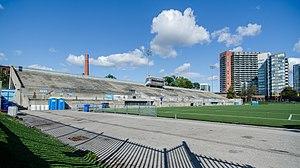
Le Wolfpack de Toronto est un club professionnel canadien de rugby à XIII basé à Toronto. Franchise créée dans l'objectif d'intégrer la Super League, Toronto parvient à remporter lors de sa première saison le troisième échelon la League 1 puis à deux reprises le second échelon le Championship en 2018 et 2019 pour enfin intégrer la Super League grâce à une victoire contre Featherstone en match de barrage d'accession.